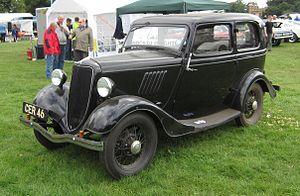
Ford 6CV selon les criteres pour les impots francaises mais Ford 8 hp selon les anglaises